Mišeluk

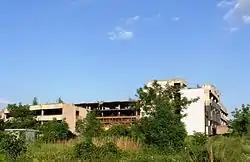

During NATO bombing of Novi Sad in 1999, buildings of the Radio Television Novi Sad in Mišeluk were devastated by NATO bombs.